Flekkefjord Line

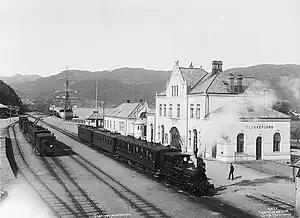
Flekkefjord Station in 1908

The Flekkefjord Line is a abandoned branch line to the Sørland Line. It ran between Sira and Flekkefjord in Agder, Norway. The only current activity on the line is tourist draisines. The station buildings along the line were designed by the architect Paul Armin Due—these have all been demolished.